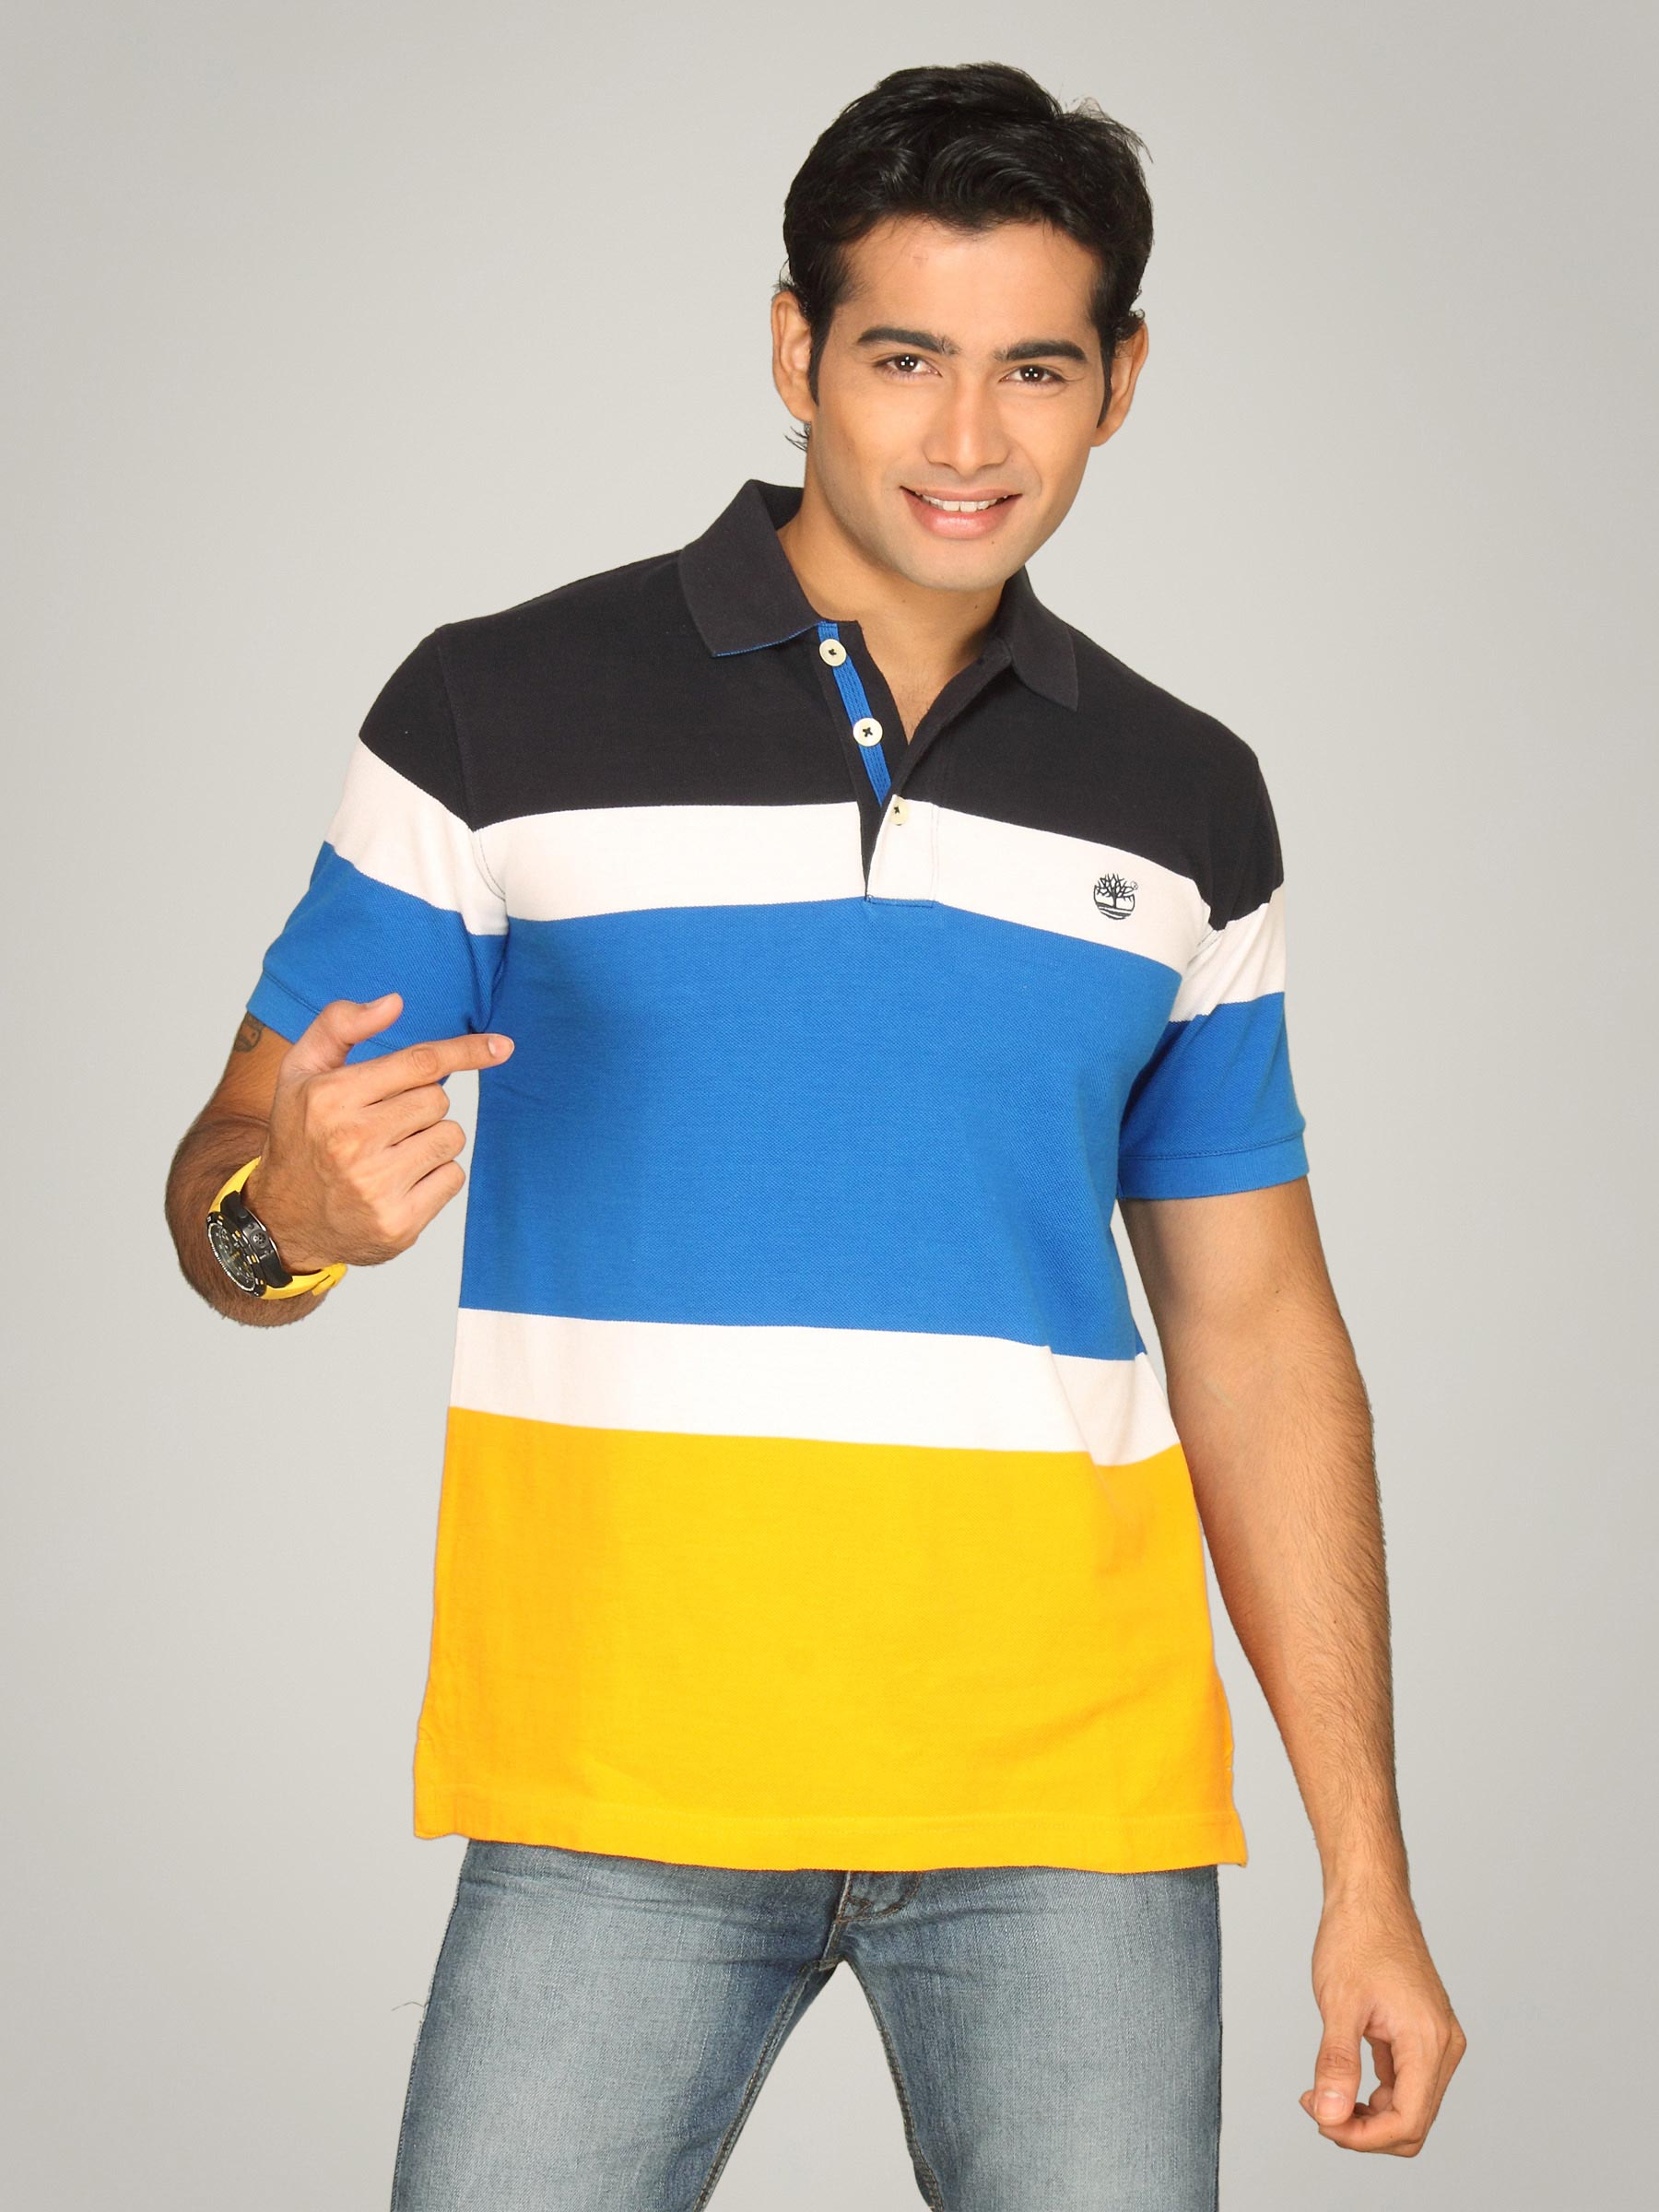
Timberland Men's Asortd Strp Pique Navy T-Shirt
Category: Apparel / Topwear / Tshirts
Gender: Men
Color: Navy Blue
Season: Summer 2011
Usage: Casual